Zipp 2001

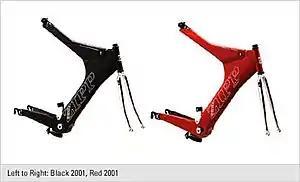
Zipp Frames in red and black

The frame that was to become the 2001 was first shown in prototype form in 1990, finalized in 1991, and entered production in 1992. The Zipp 3001 (which was a 2001 with additional boron strips stiffening the carbon fiber) was released in 1997. In 1998, the UCI announced that all non-double triangle frames would be illegal for road racing starting in January 2000. This led Zipp to discontinue production at the end of 1997.